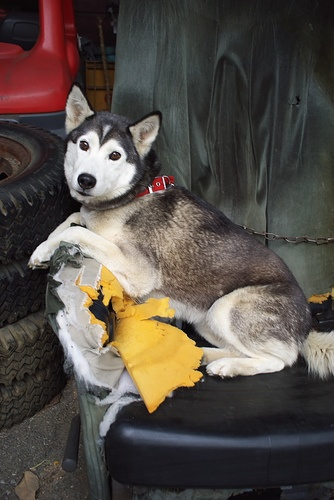
A husky dog is sitting in a black chair.
A husky dog sitting on a partially eaten chair.
A husky dog sitting on a chair near some tires
A dog sitting on a ripped up chair next to a pile of tires.
A dog sitting in a chair with the arm tore up.